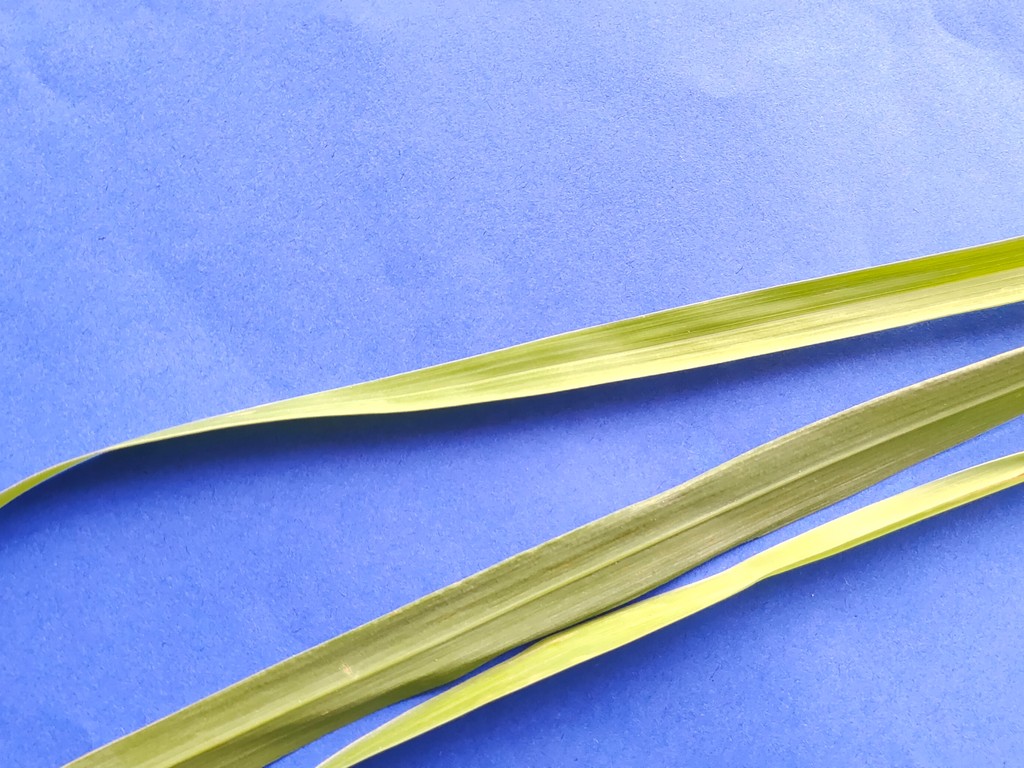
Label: Healthy